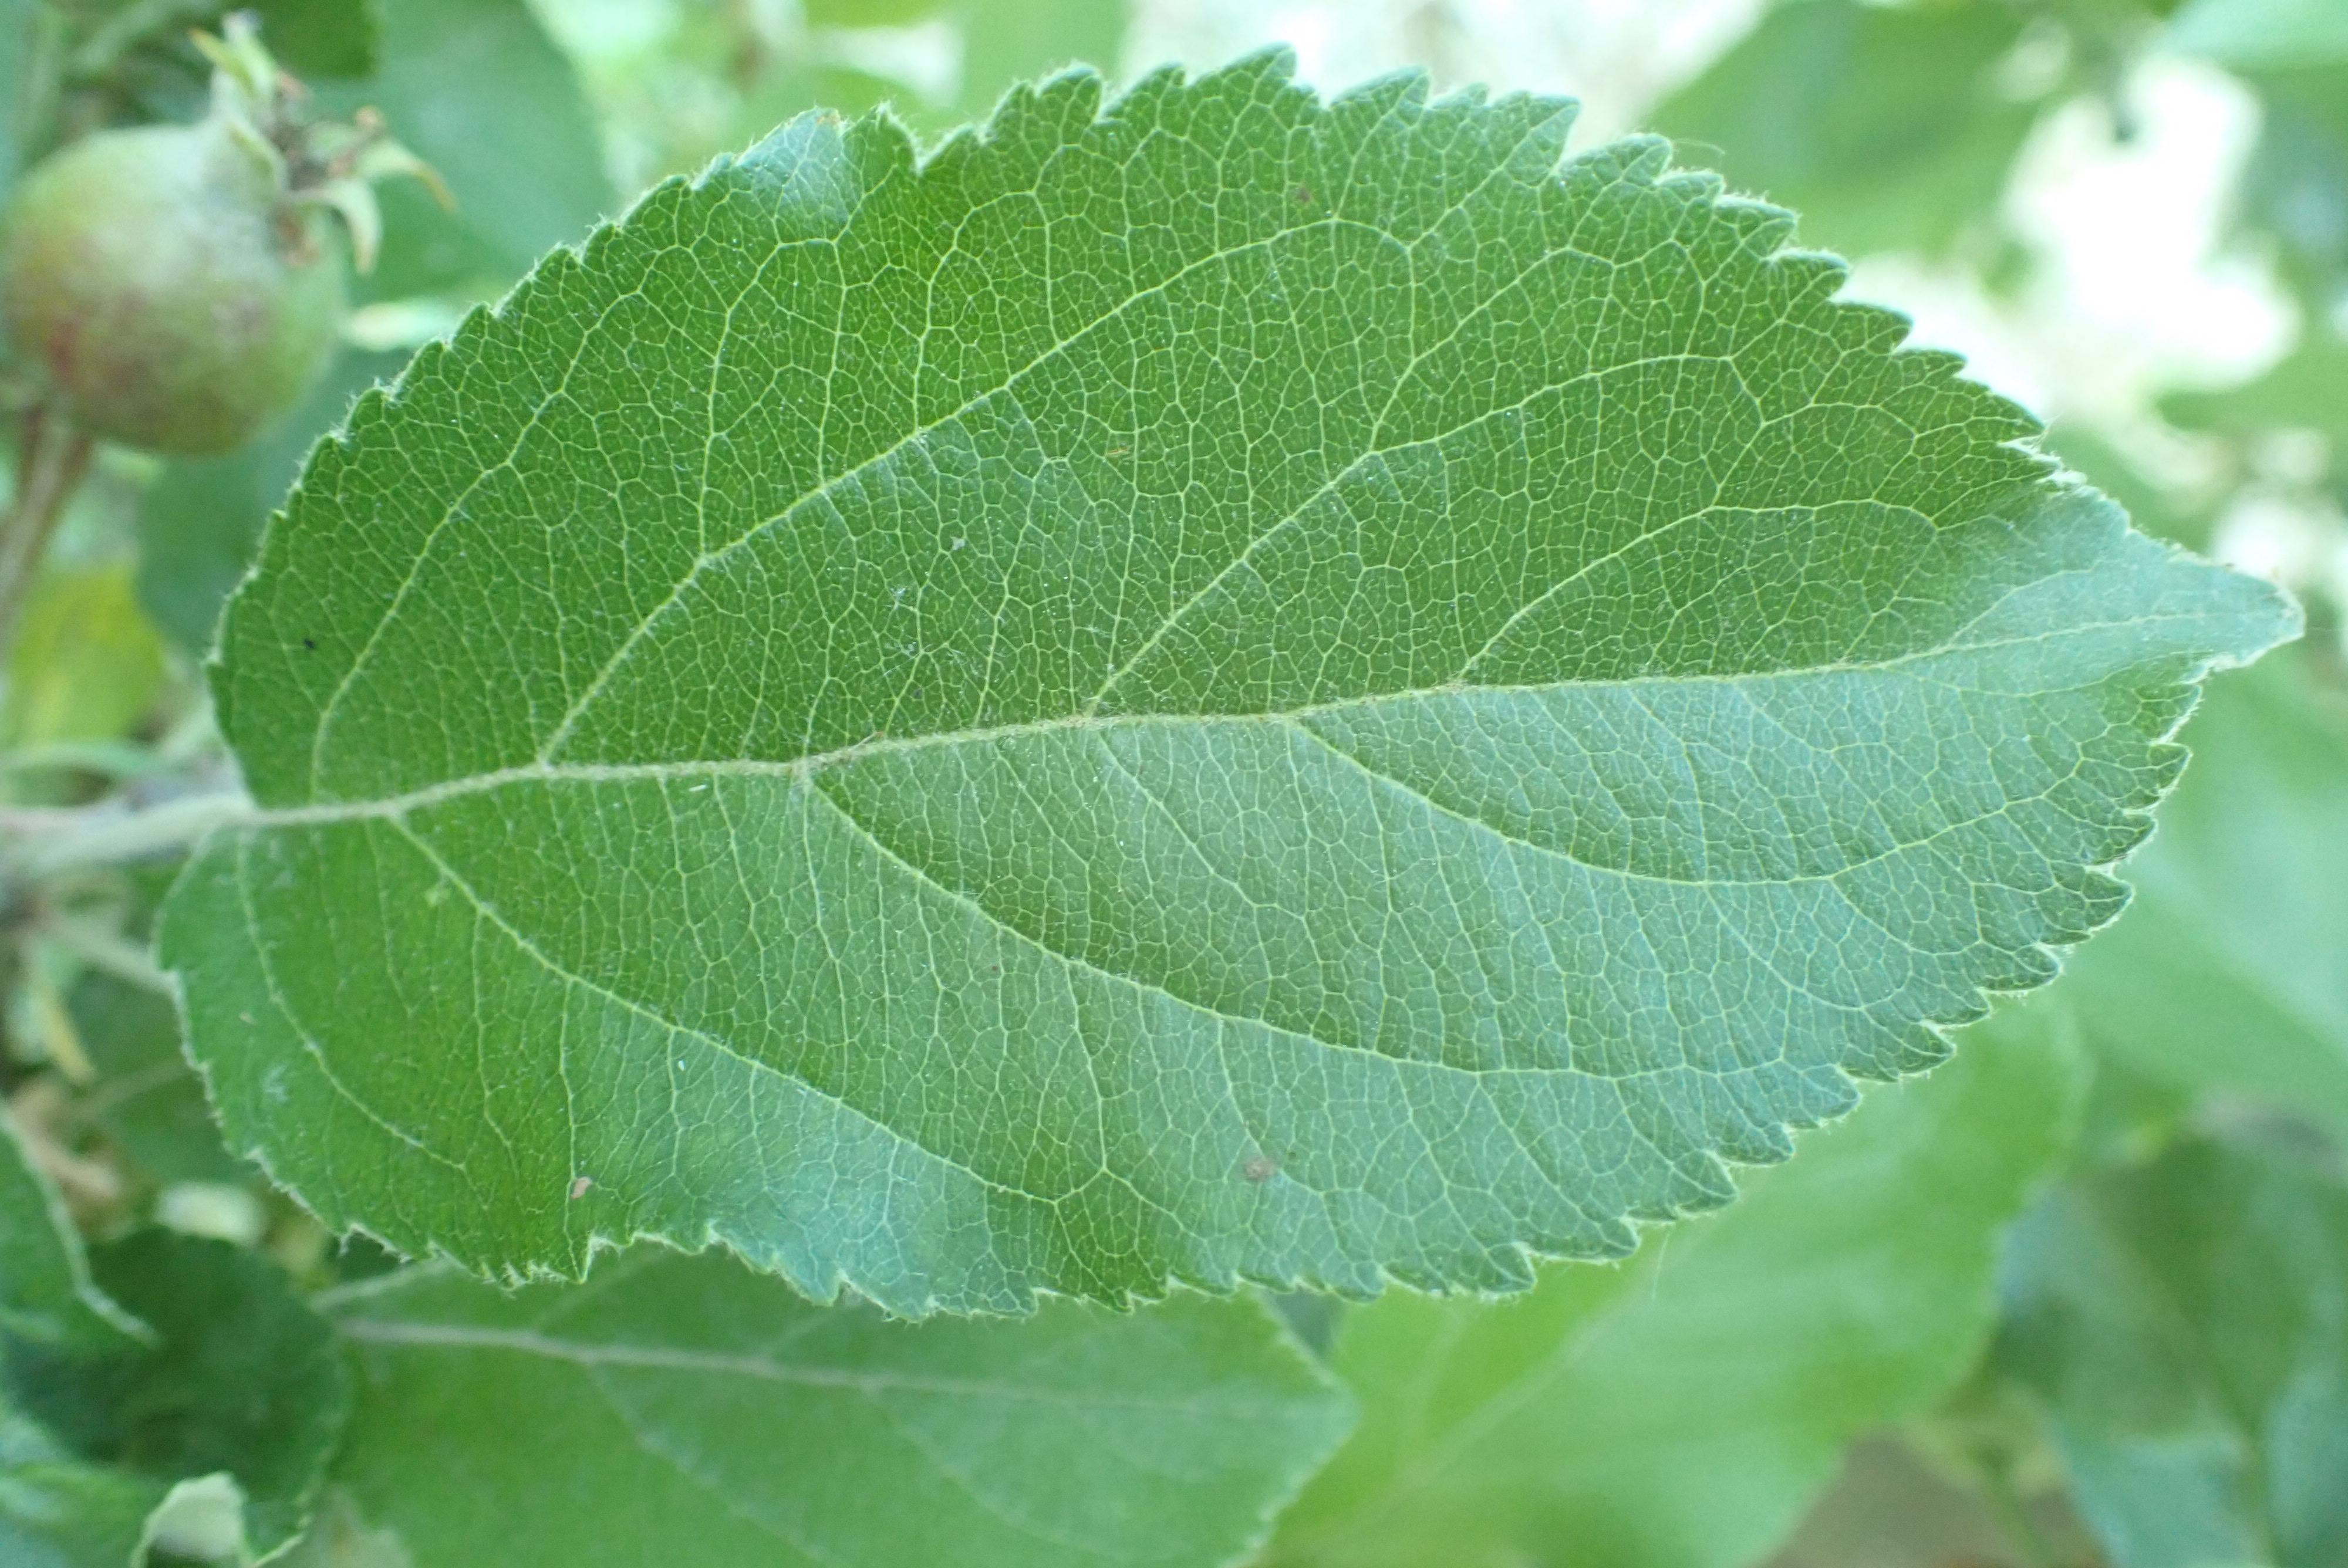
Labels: healthy